Christmas with the Dead (film)

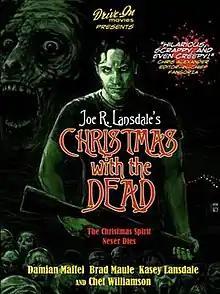
Theatrical and DVD poster

Christmas with the Dead is a 2012 zombie apocalypse film based on the Joe R. Lansdale short story of the same name.